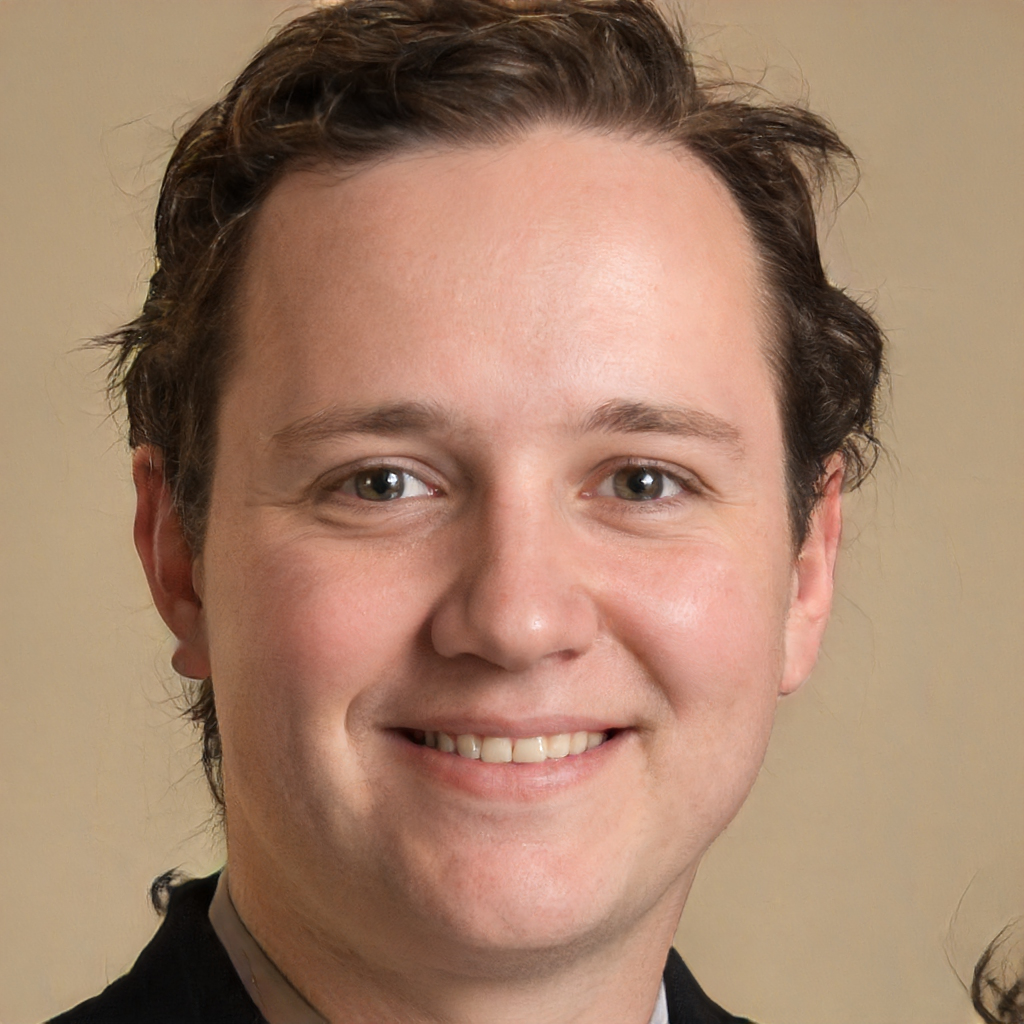
Gender: Male